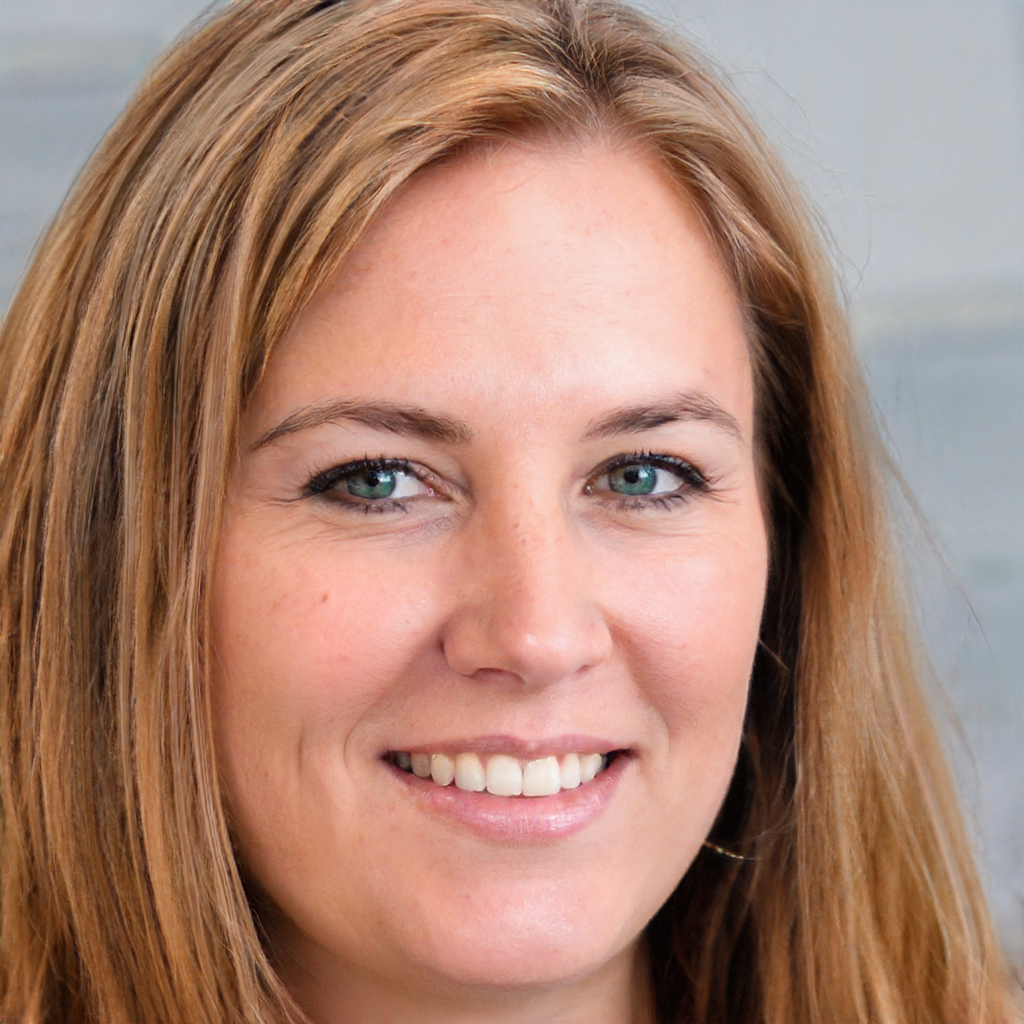
Label: Colored